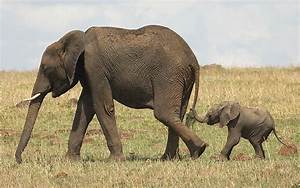
Label: elephant